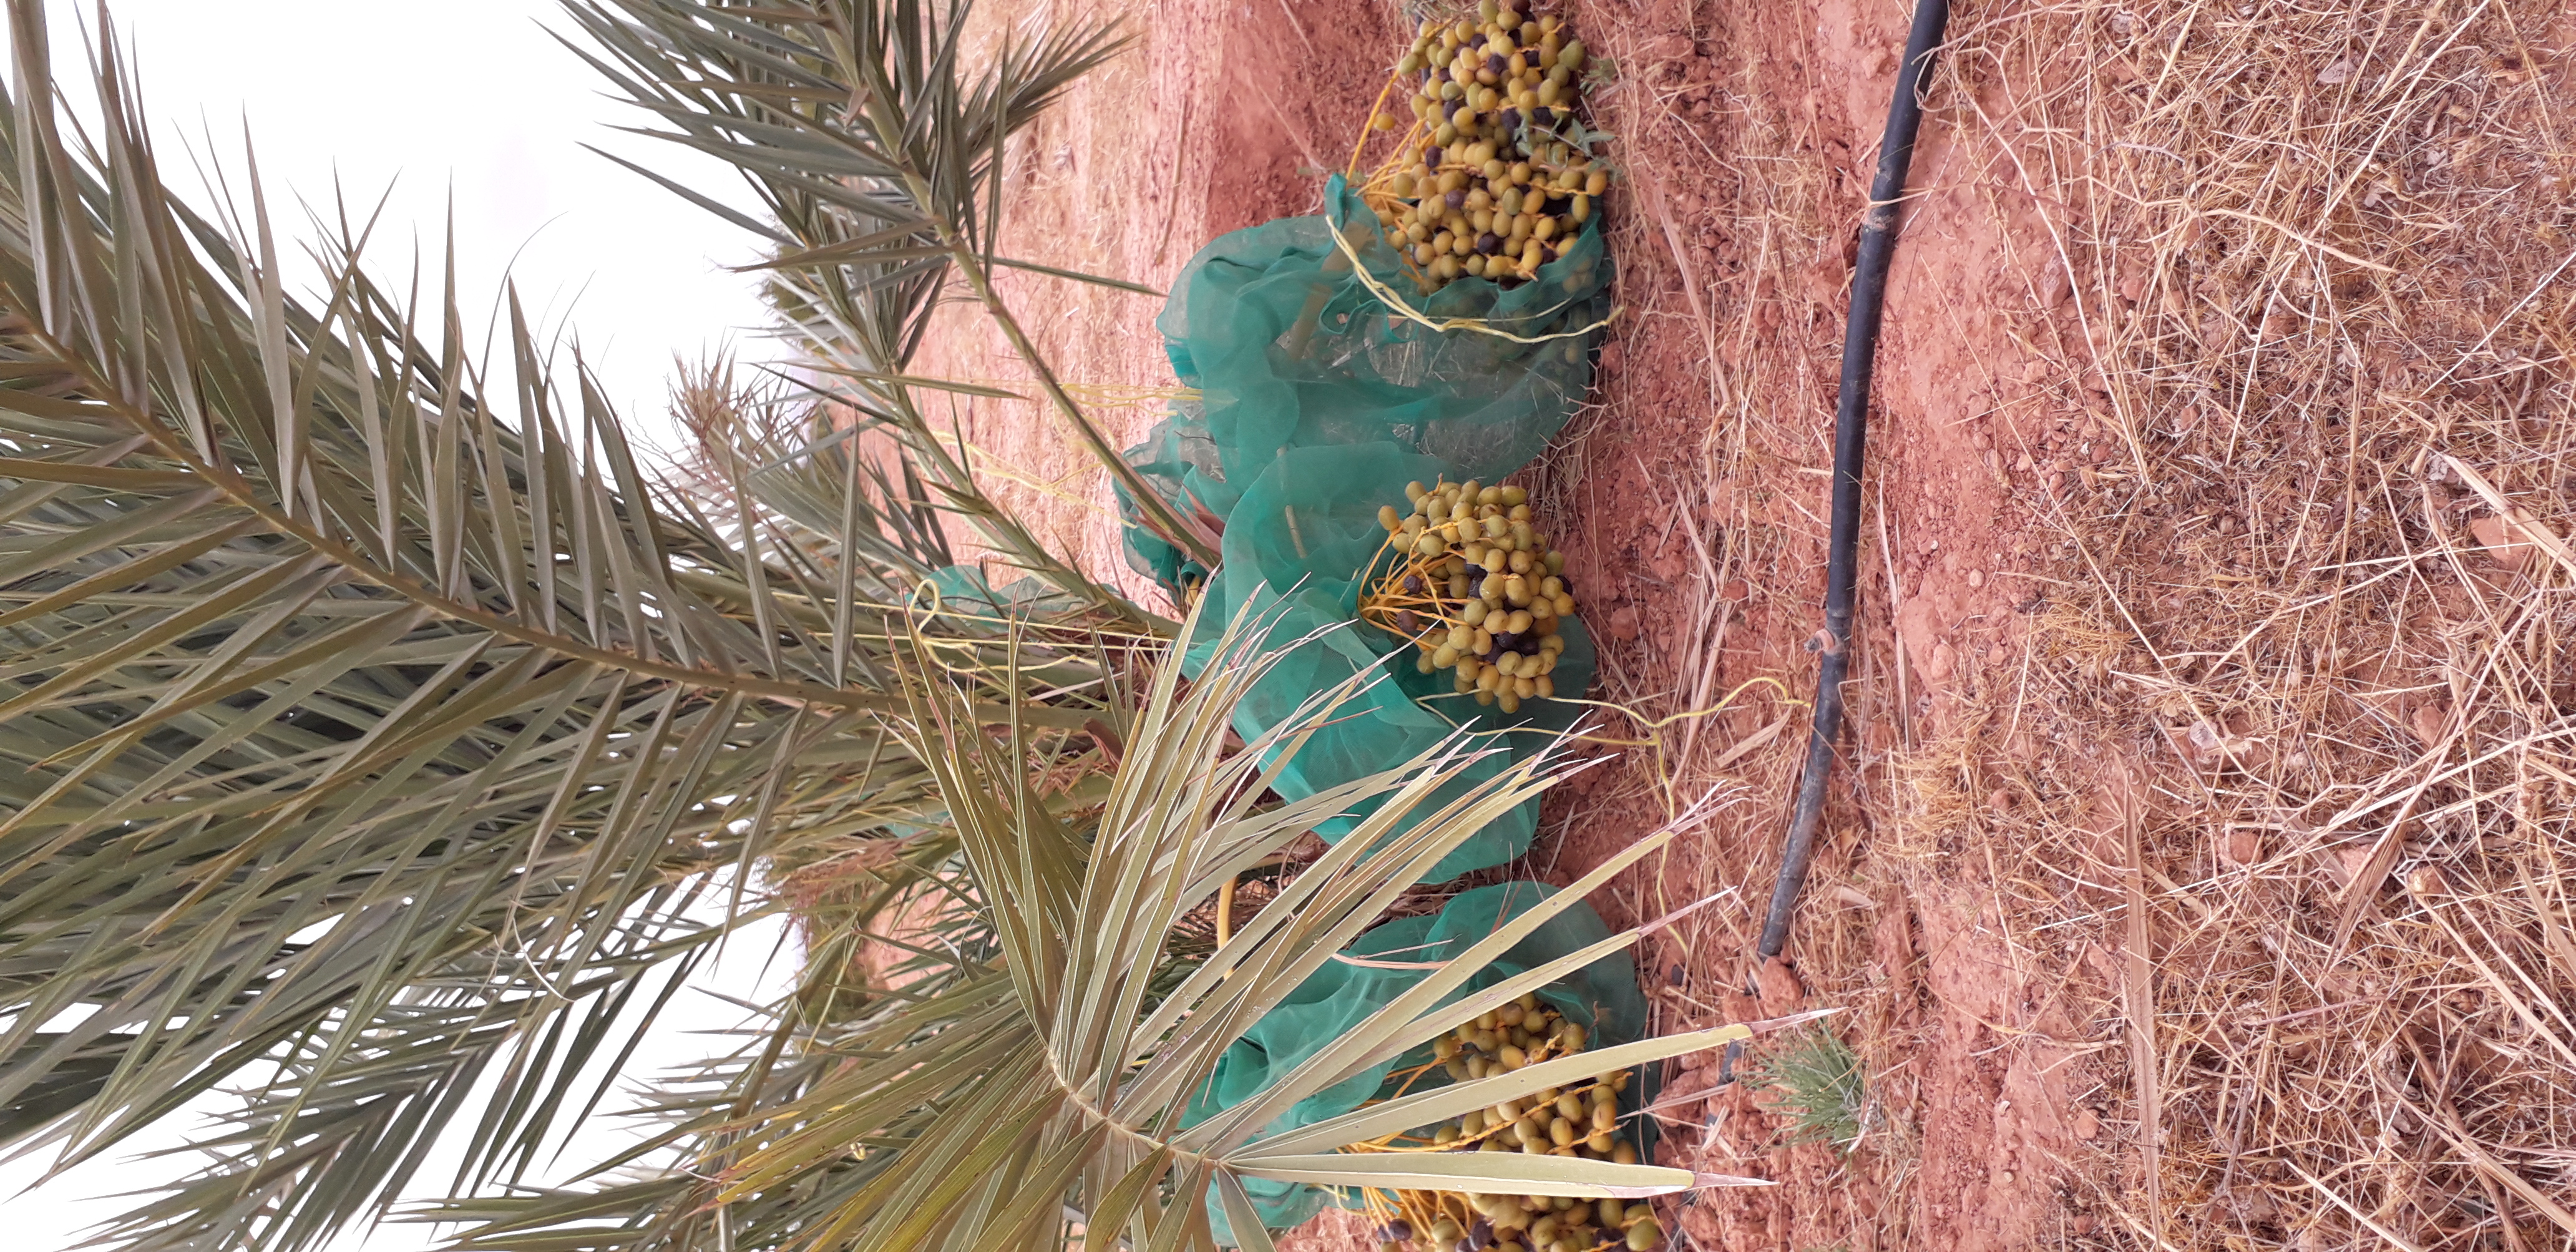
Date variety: kholt